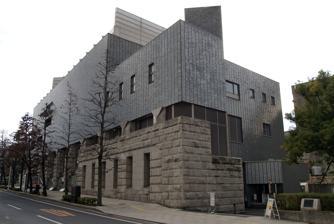
Building: Okayama Prefectural Museum of Art
Country: Japan
Year built: 1988
Okayama Prefectural Museum of Art 岡山県立美術館 General information Address 8-48 Tenjin-chō, Kita-ku Town or city Okayama , Okayama Country Japan Coordinates 34°40′4″N 133°55′48″E / 34.66778°N 133.93000°E / 34.66778; 133.93000 Opened 18 March 1988 Design and construction Architecture firm Okada & Associates Website okayama-kenbi .info /en The Okayama Prefectural Museum of Art ( 岡山県立美術館 , Okayama Kenritsu Bijutsukan ) is located in Okayama , Okayama Prefecture , Japan. It is one of Japan's many museums which are supported by a prefecture. The museum, by architects Okada & Associates , opened in 1988 and has a collection of around two thousand works. See also Wikimedia Commons has media related to The Okayama Prefectural Museum of Art . Okayama Prefectural Museum Okayama Orient Museum Hayashibara Museum of Art Okayama Symphony Hall Kōraku-en Prefectural museum References